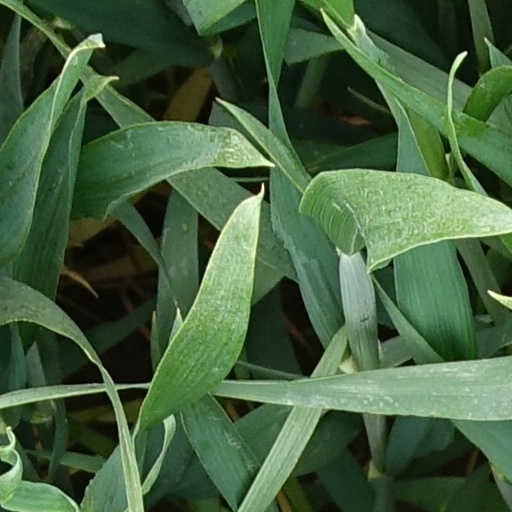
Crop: wheat